Kitarō Nishida

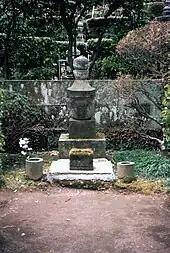
Tomb of Nishida Kitarō in Kamakura

According to Masao Abe, "During World War II right-wing thinkers attacked him as antinationalistic for his appreciation of Western philosophy and logic. But after the war left-wing thinkers criticized his philosophy as nationalistic because of his emphasis on the traditional notion of "nothingness". He recognized a kind of universality in Western philosophy and logic but did not accept that it was the only universality."